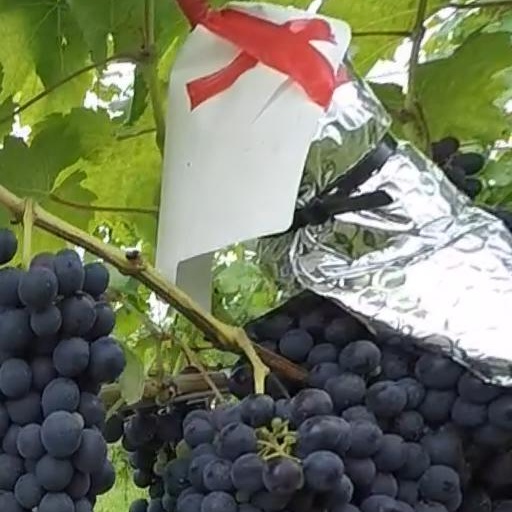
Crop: grape